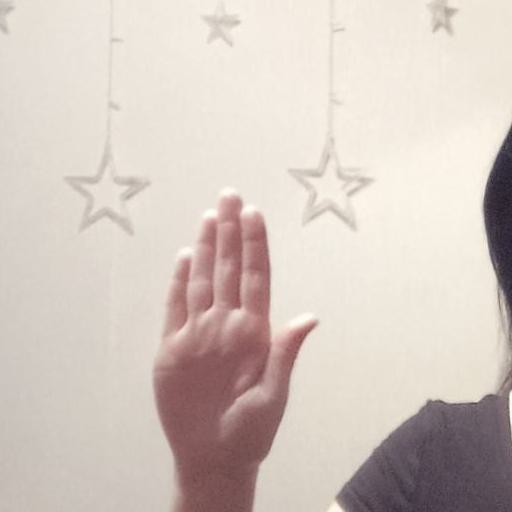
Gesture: stop